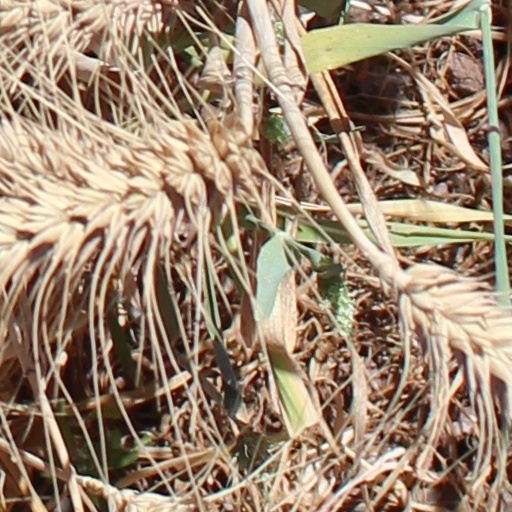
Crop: wheat